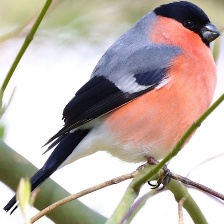
Species: EURASIAN BULLFINCH
Scientific name: PYRRHULA PYRRHULA